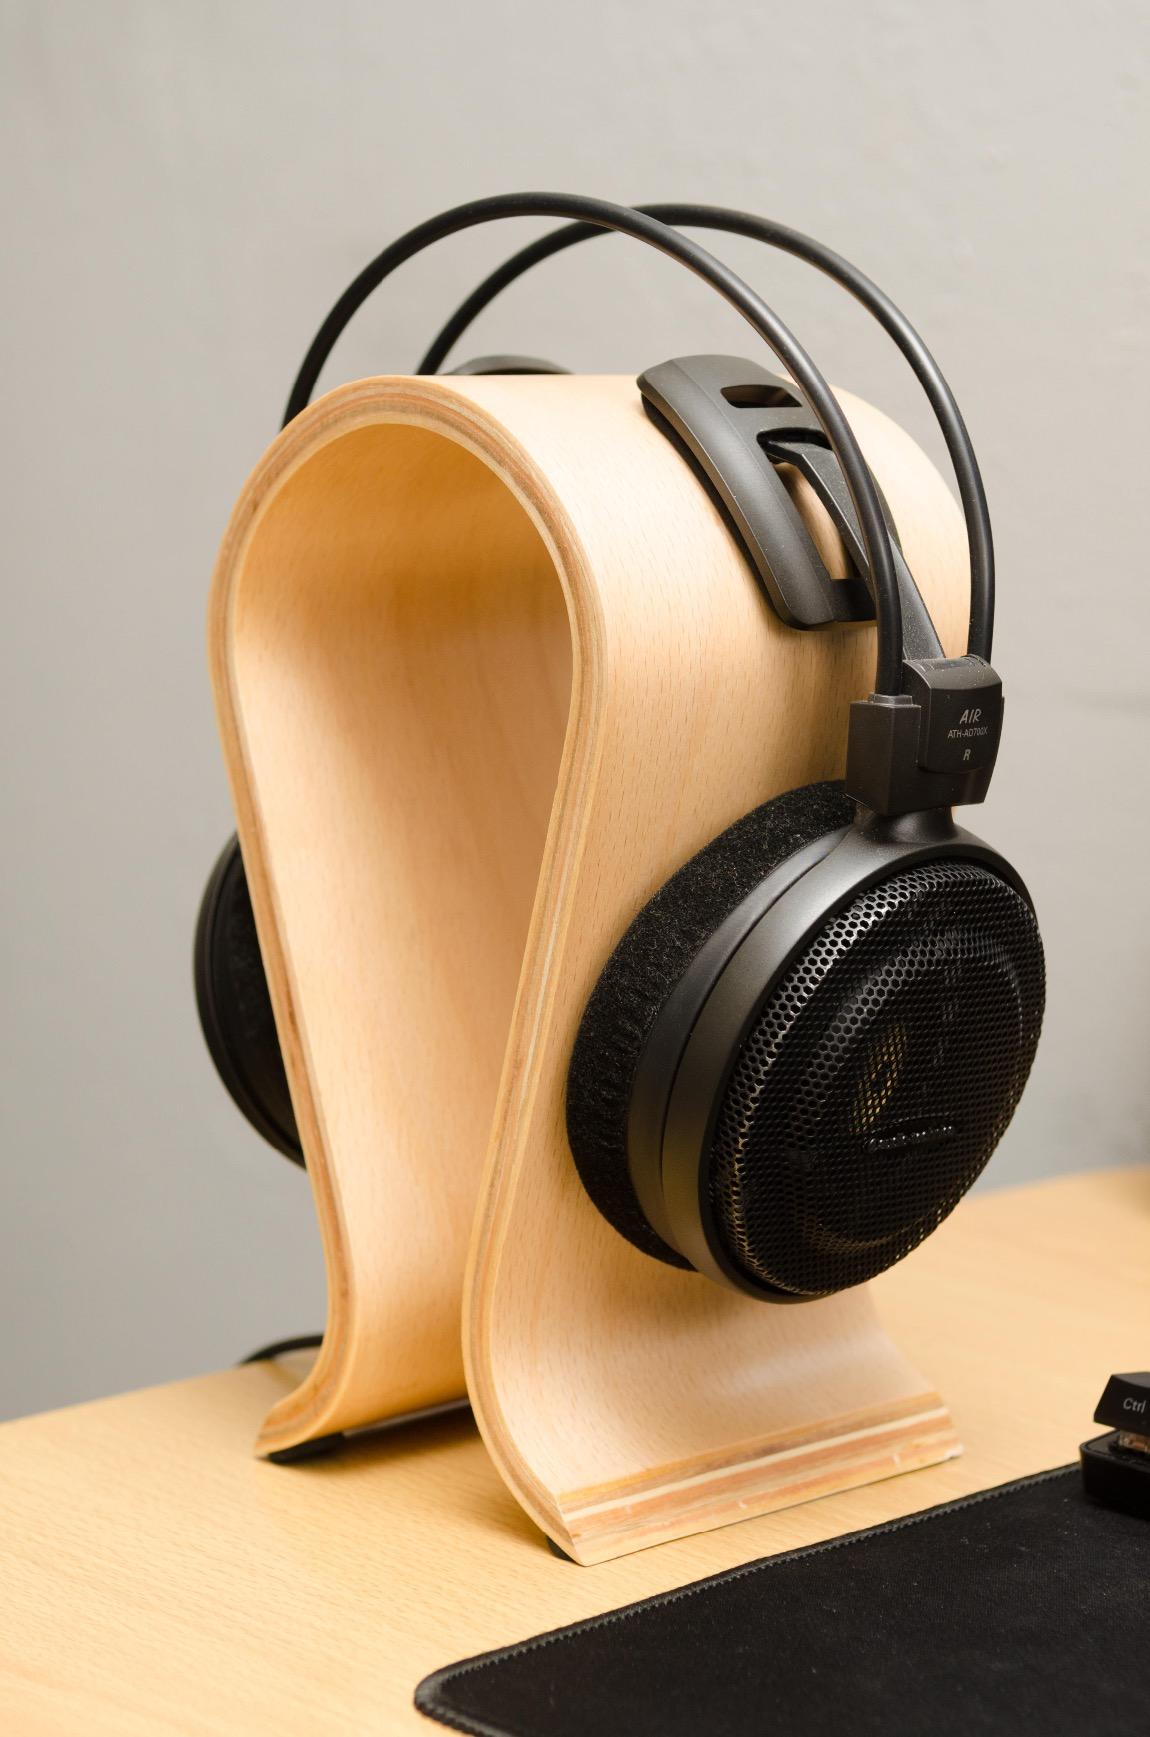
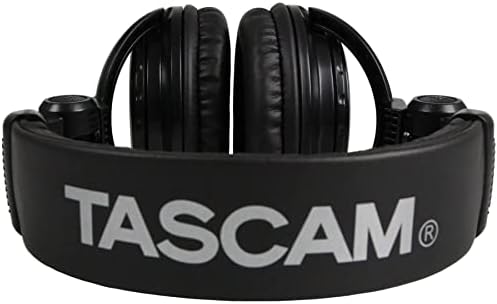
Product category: headphones
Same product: no